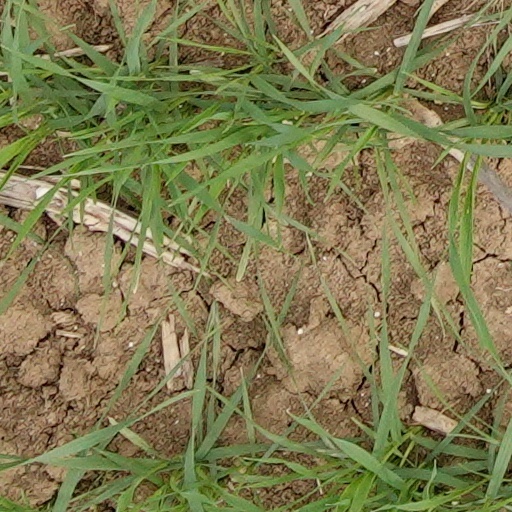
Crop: wheat